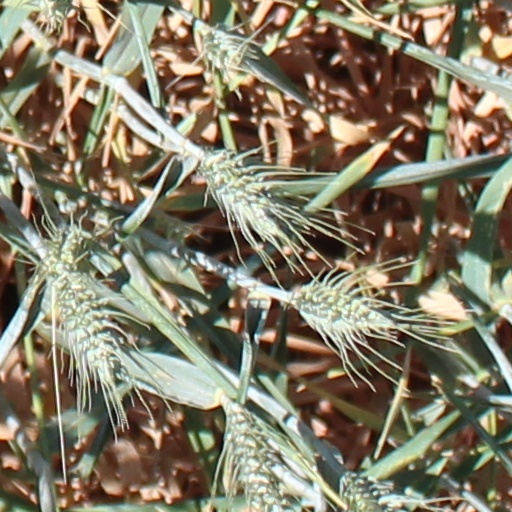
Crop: wheat